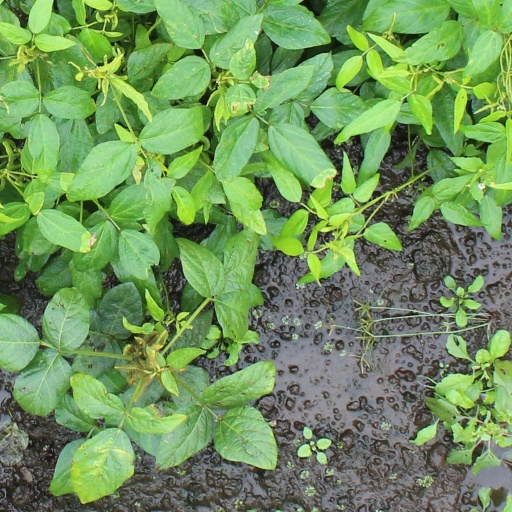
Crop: soybean